History of Winchester College

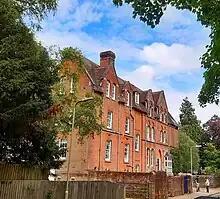
Sergeant's House, one of ten boarding houses added in the 19th century

From the 1860s, ten boarding houses, each for up to sixty pupils, were added, greatly increasing the school's capacity. By 2020, the number of pupils had risen to 690. From 2022, the school has accepted day pupils in the Sixth Form, including girls. In 2025 the College announced its merge with The Pilgrims' School, due to take place fully in September 2025.